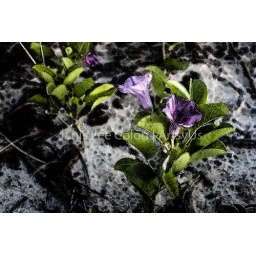
flower vine in grass 2 wc